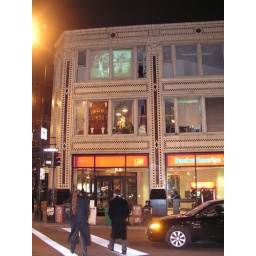
bike salute video in wicker park